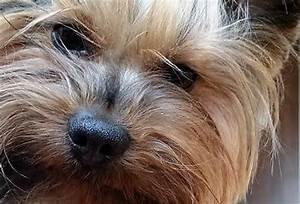
Label: cane